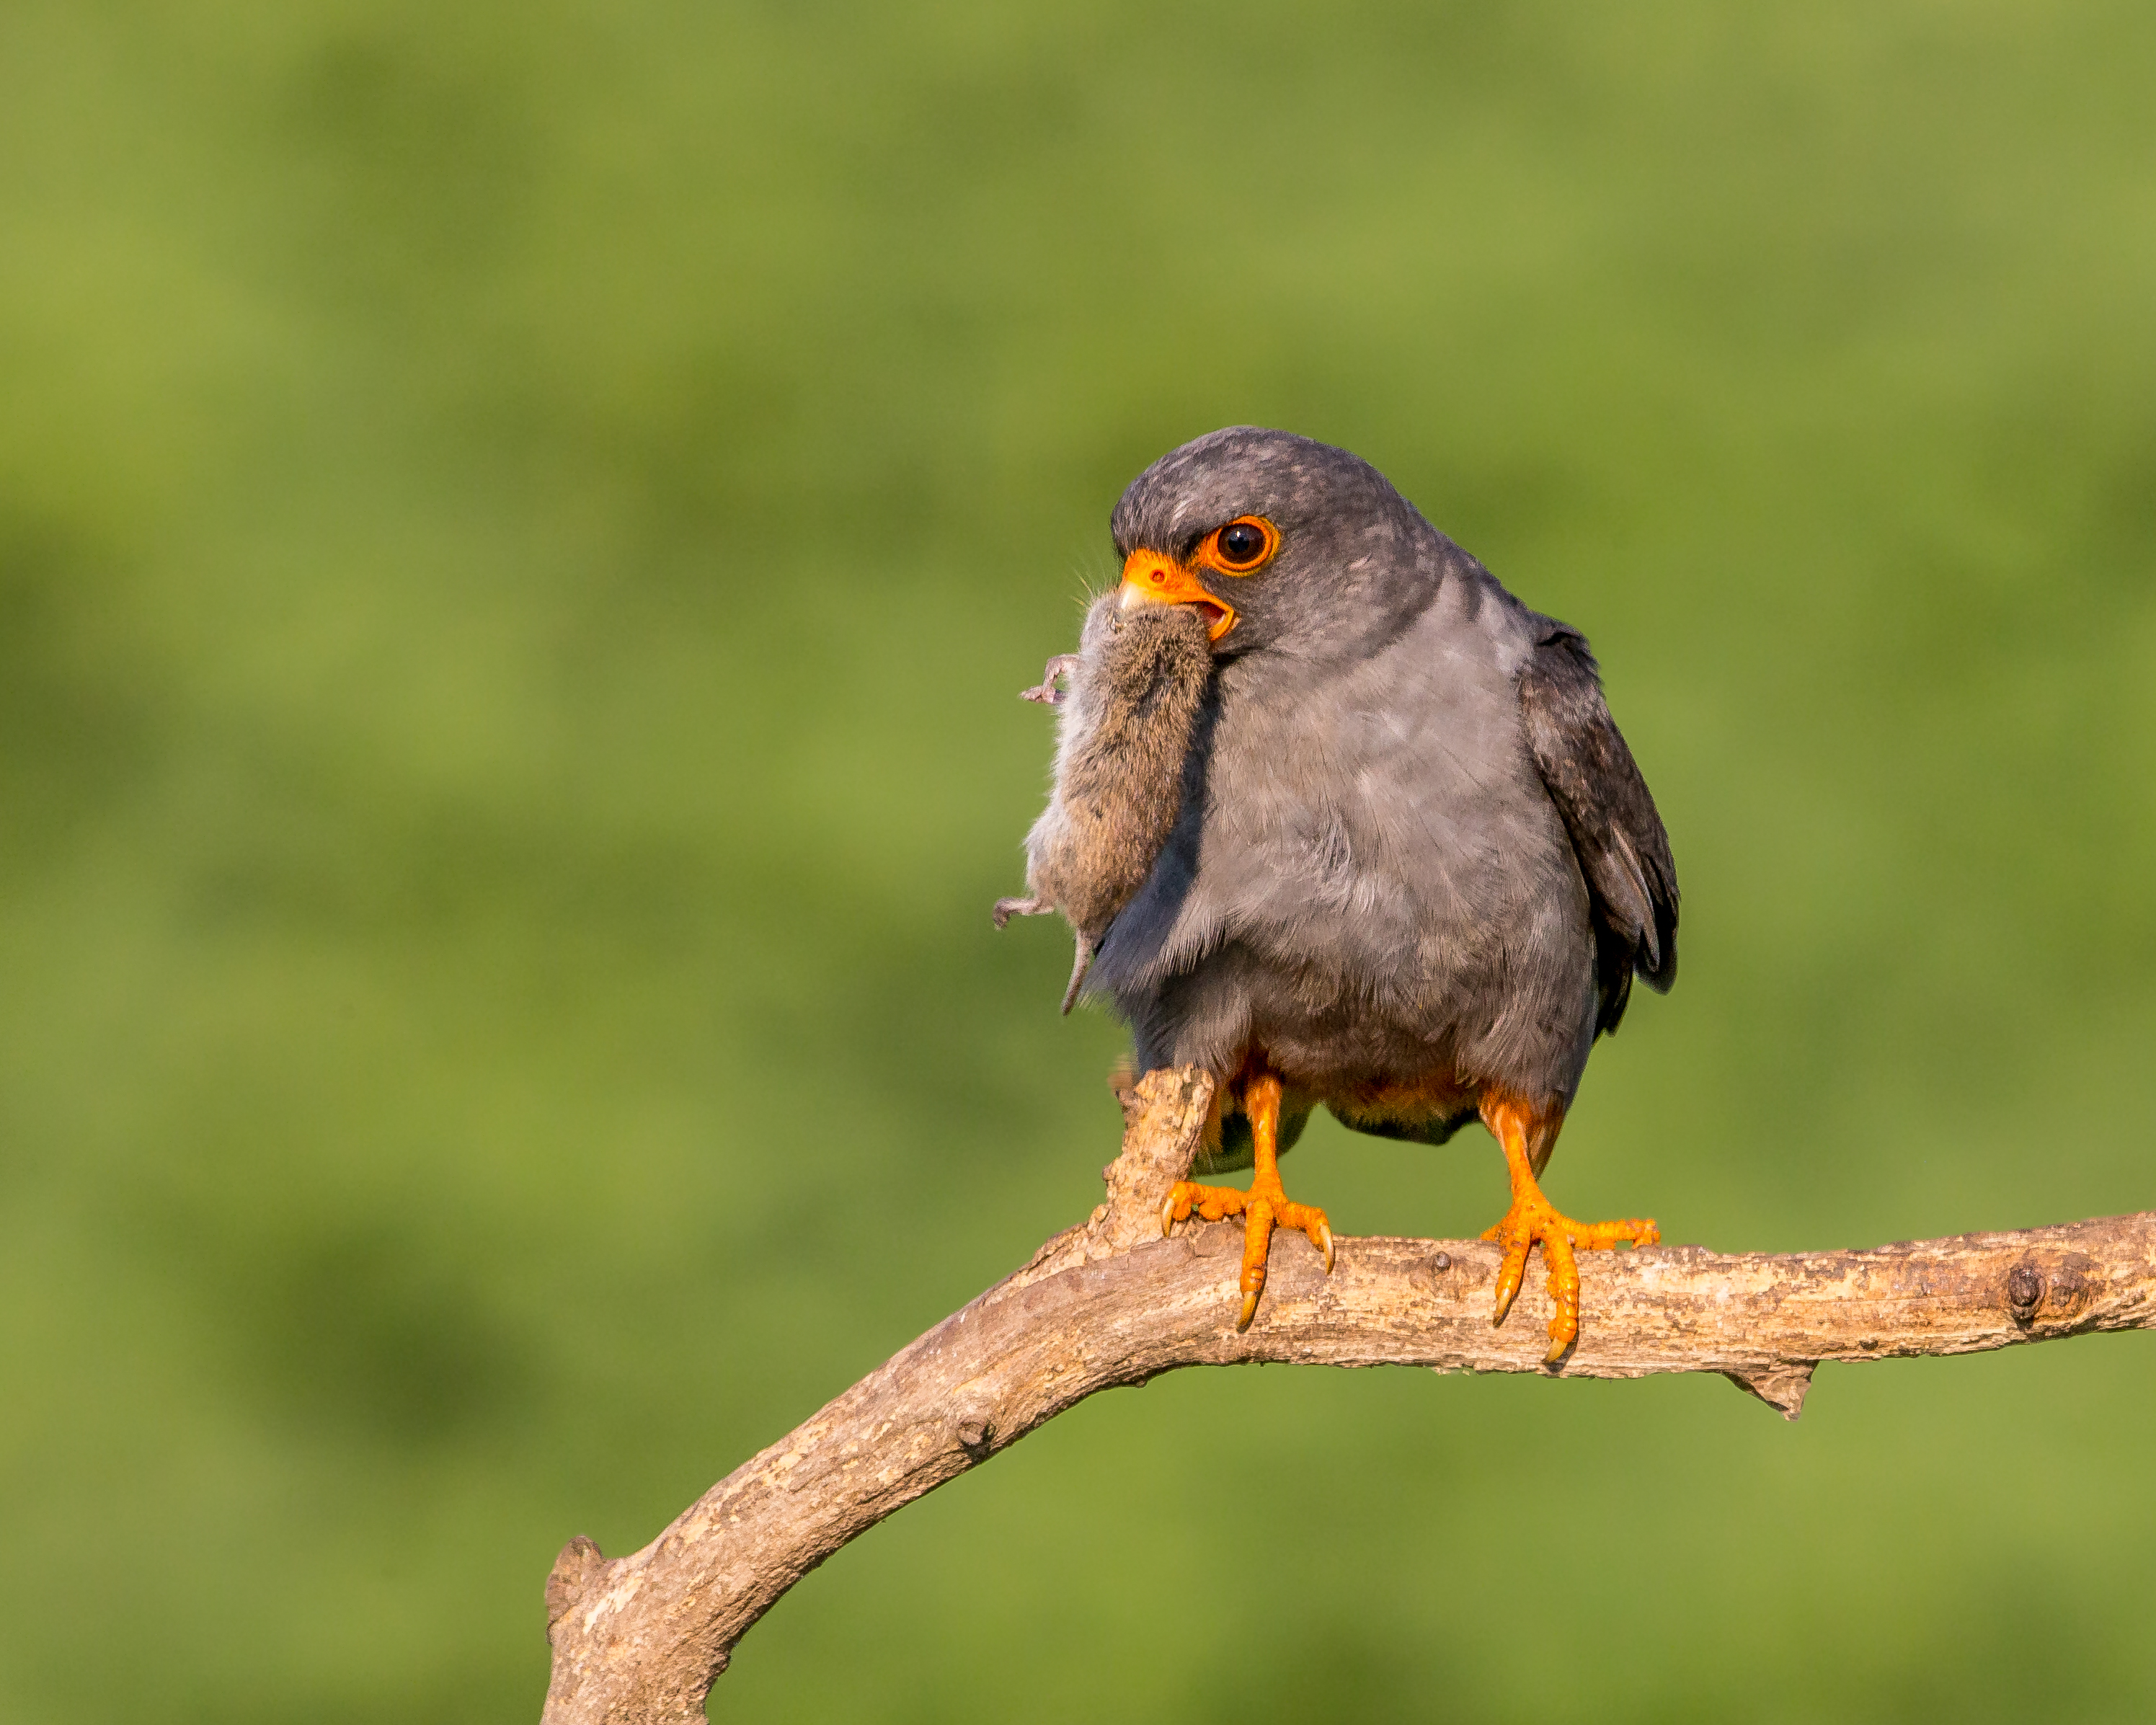
nature, branch, bird, mouse, male, wildlife, beak, robin, fauna, vertebrate, hungary, blackbird, falcon, prey, andymorffew, morffew, redfootedfalcon, old world flycatcher, perching bird, european robin